The Roebuck

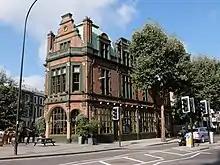
The Roebuck

The Roebuck is a Grade II listed public house at 50 Great Dover Street, Southwark, London SE1 4YG.